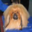
Label: dog